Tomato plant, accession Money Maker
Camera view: vertical (180 deg); turntable rotation: 60 degrees
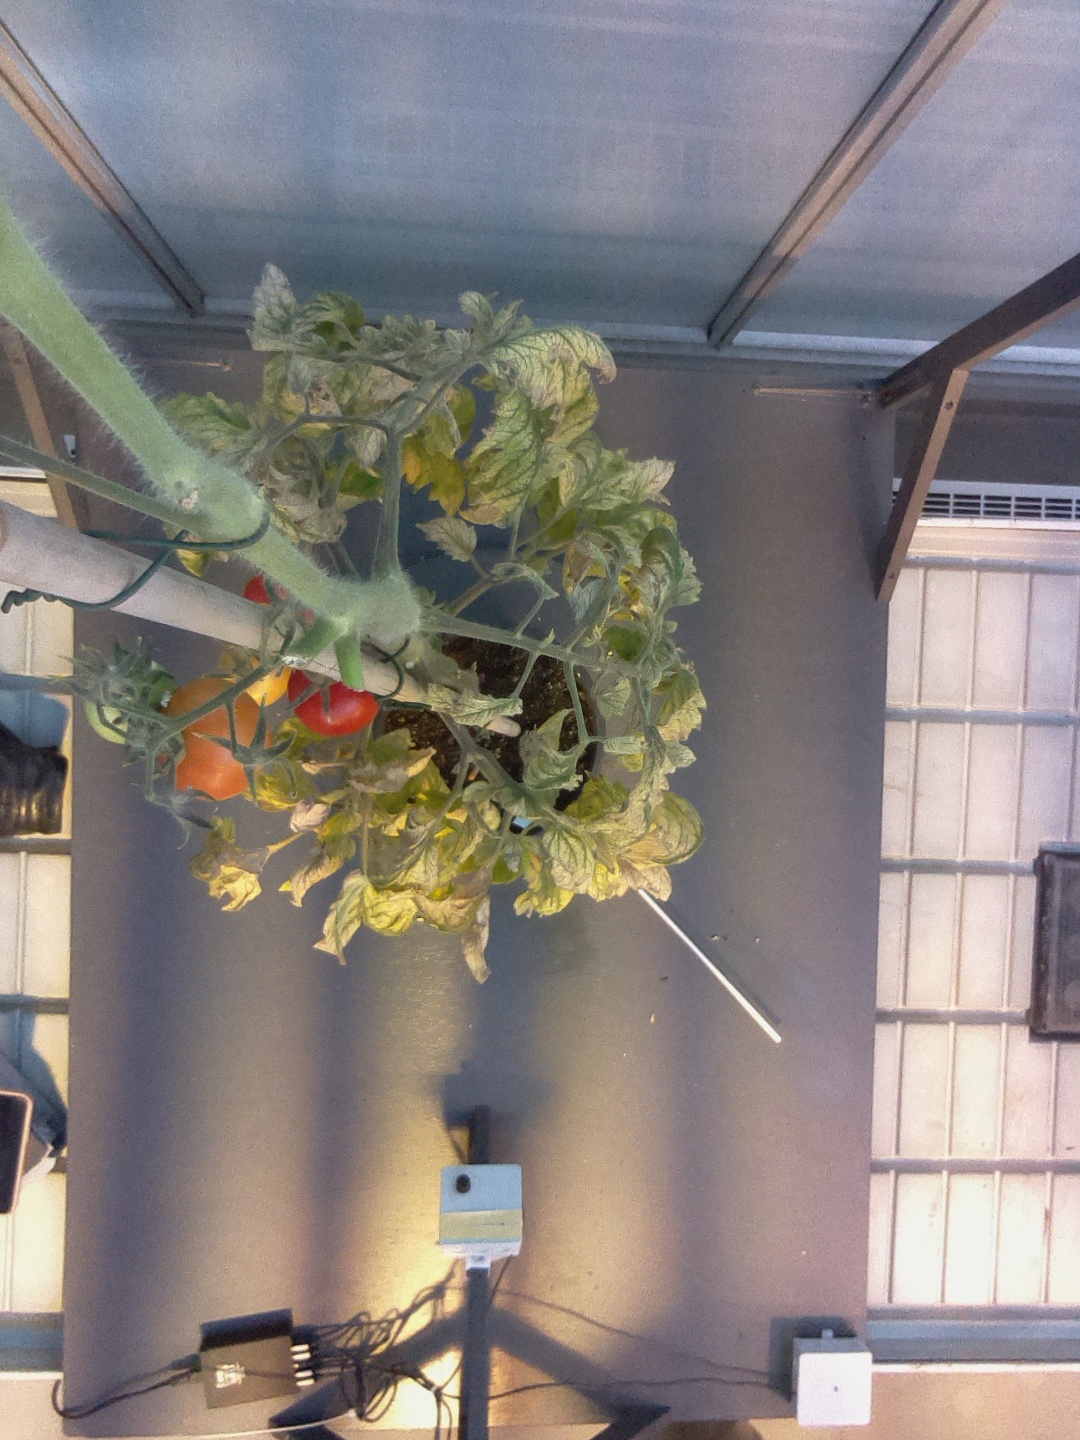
BBCH growth stage 87: 70%-80% of fruits show typical fully ripe color